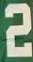
Number: 2